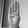
ASL letter: B